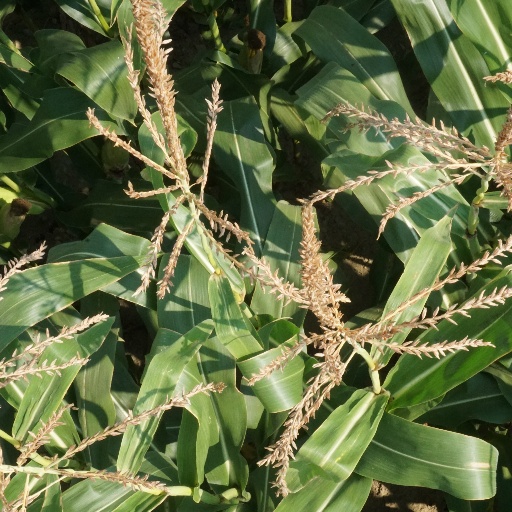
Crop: maize; corn